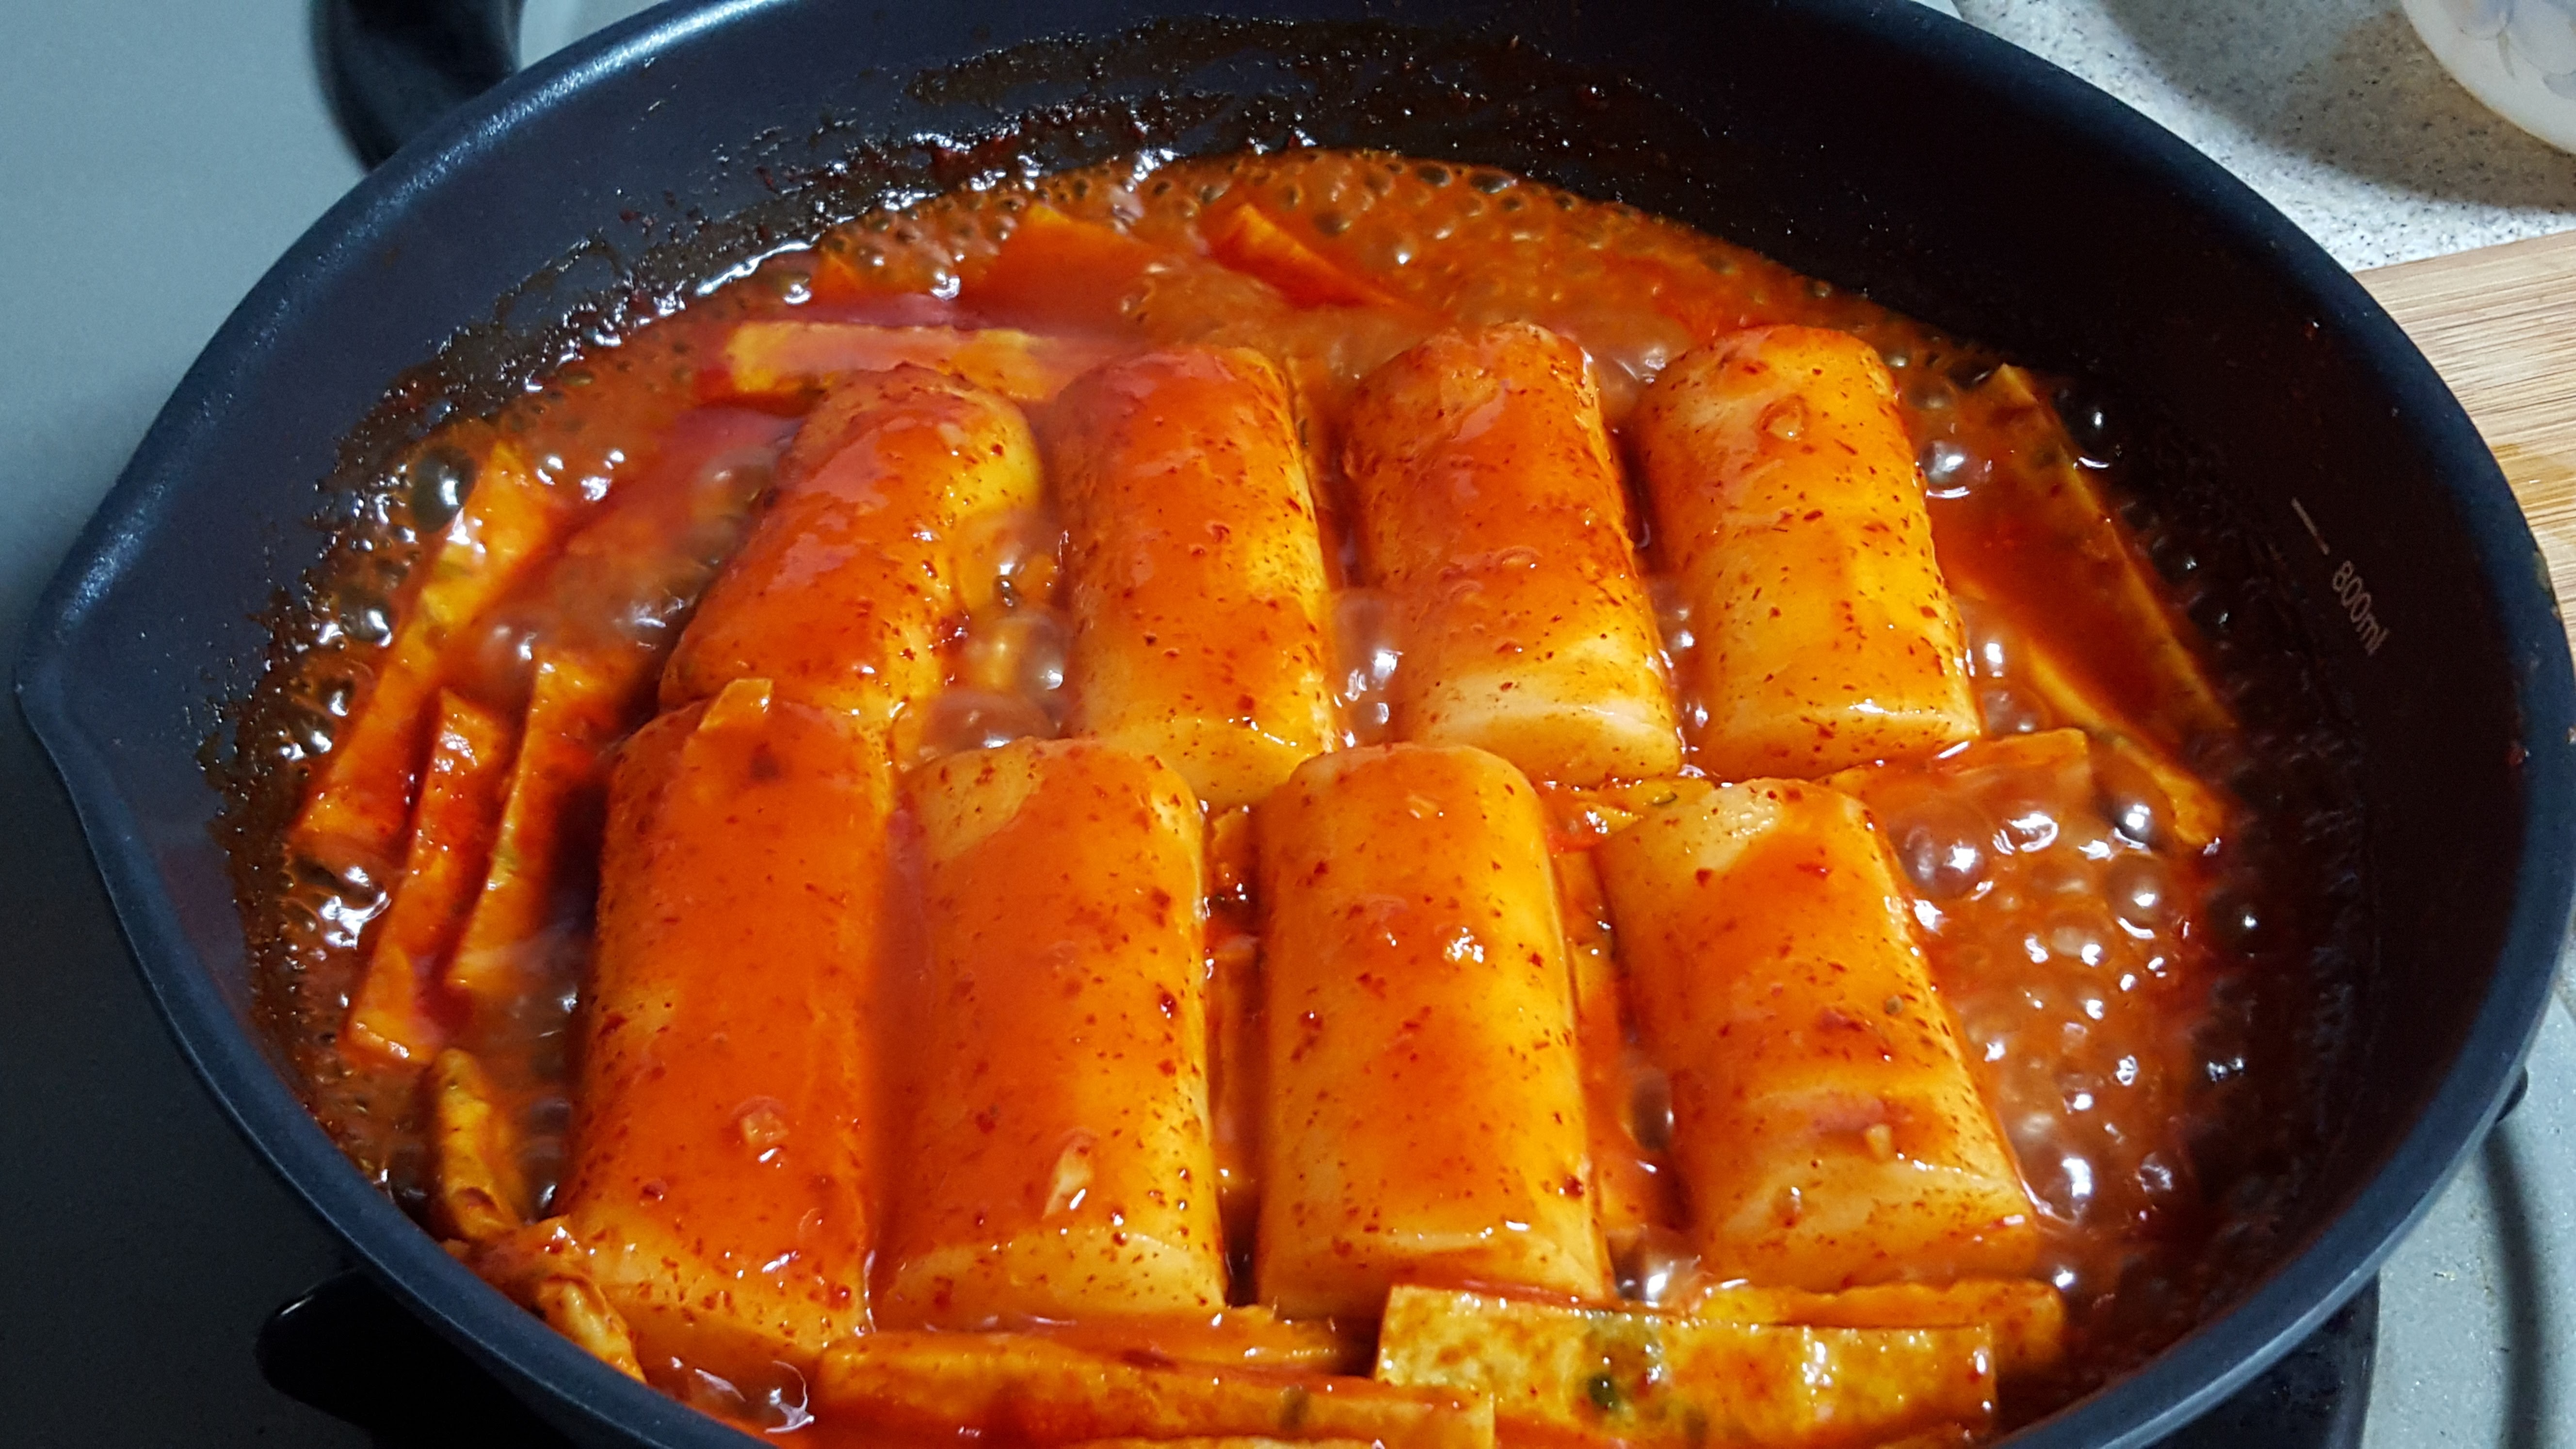
dish, food, produce, meat, cuisine, asian food, spicy, curry, toppokki, chinese food, asam pedas, tteokbokki